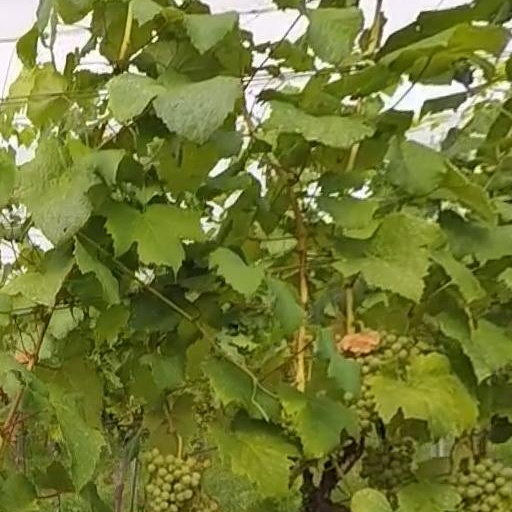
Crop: grape